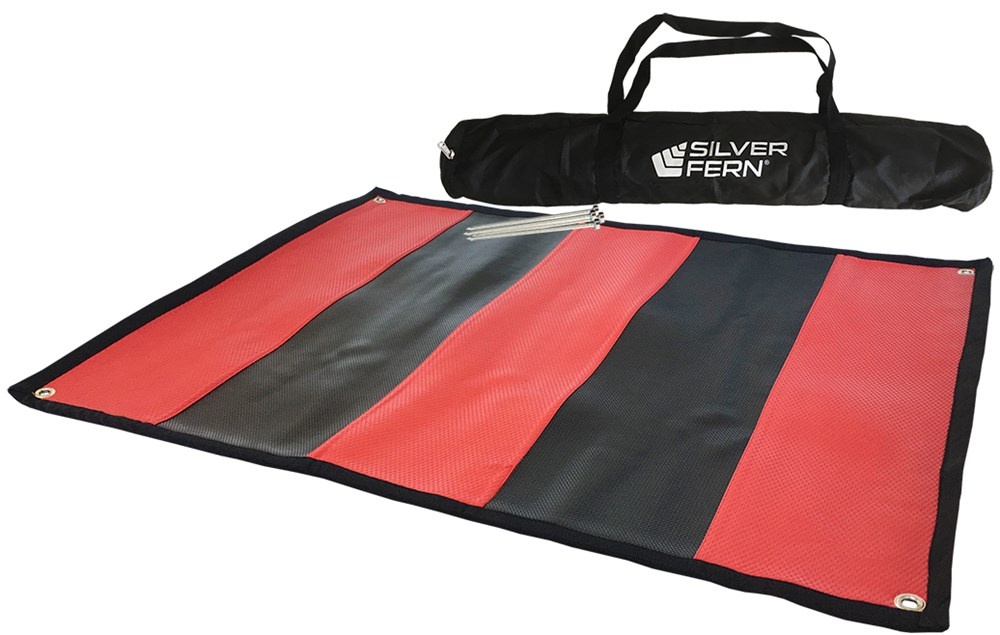
Long Jump Take-Off Mat
For long jump take-off. Five coloured strips made from non-slip grip surface material with eyelets to peg into the ground. Includes 4x pegs and a carry bag. 100cm x 80cm
Brand: Ace Leisure
Category: Sporting Goods > Athletics > Track & Field > High Jump Pits